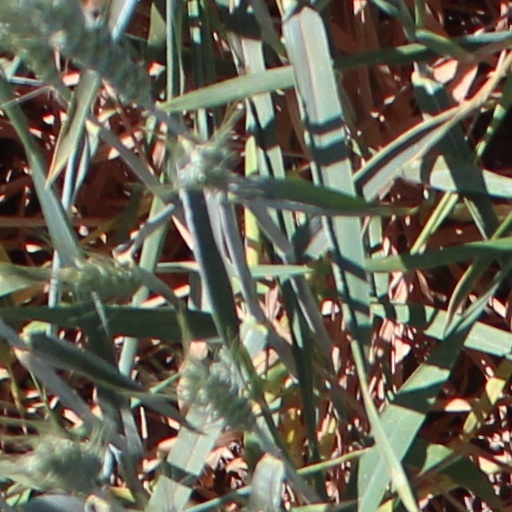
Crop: wheat